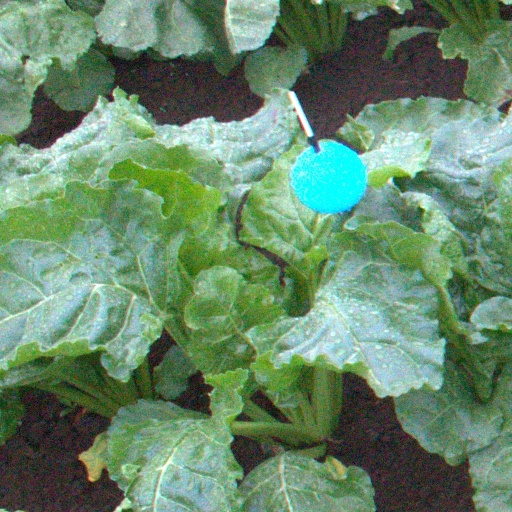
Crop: sugar beet